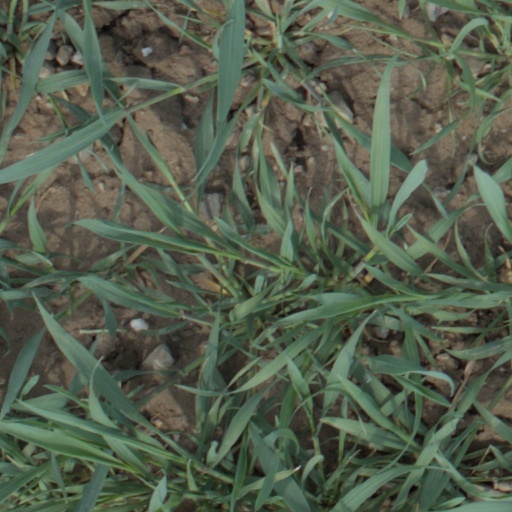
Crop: wheat